Xichong, Shenzhen

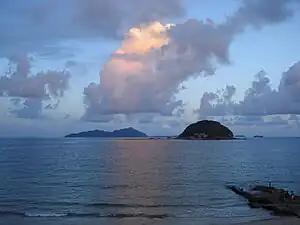
Sunset on the Beach of Xichong

Xichong is a scenic spot in the Longgang District of Shenzhen City, Guangdong Province, China located in the southern part of the Dapeng Peninsula, facing the South China Sea with Dapeng Bay on the west and Daya Bay on the East.